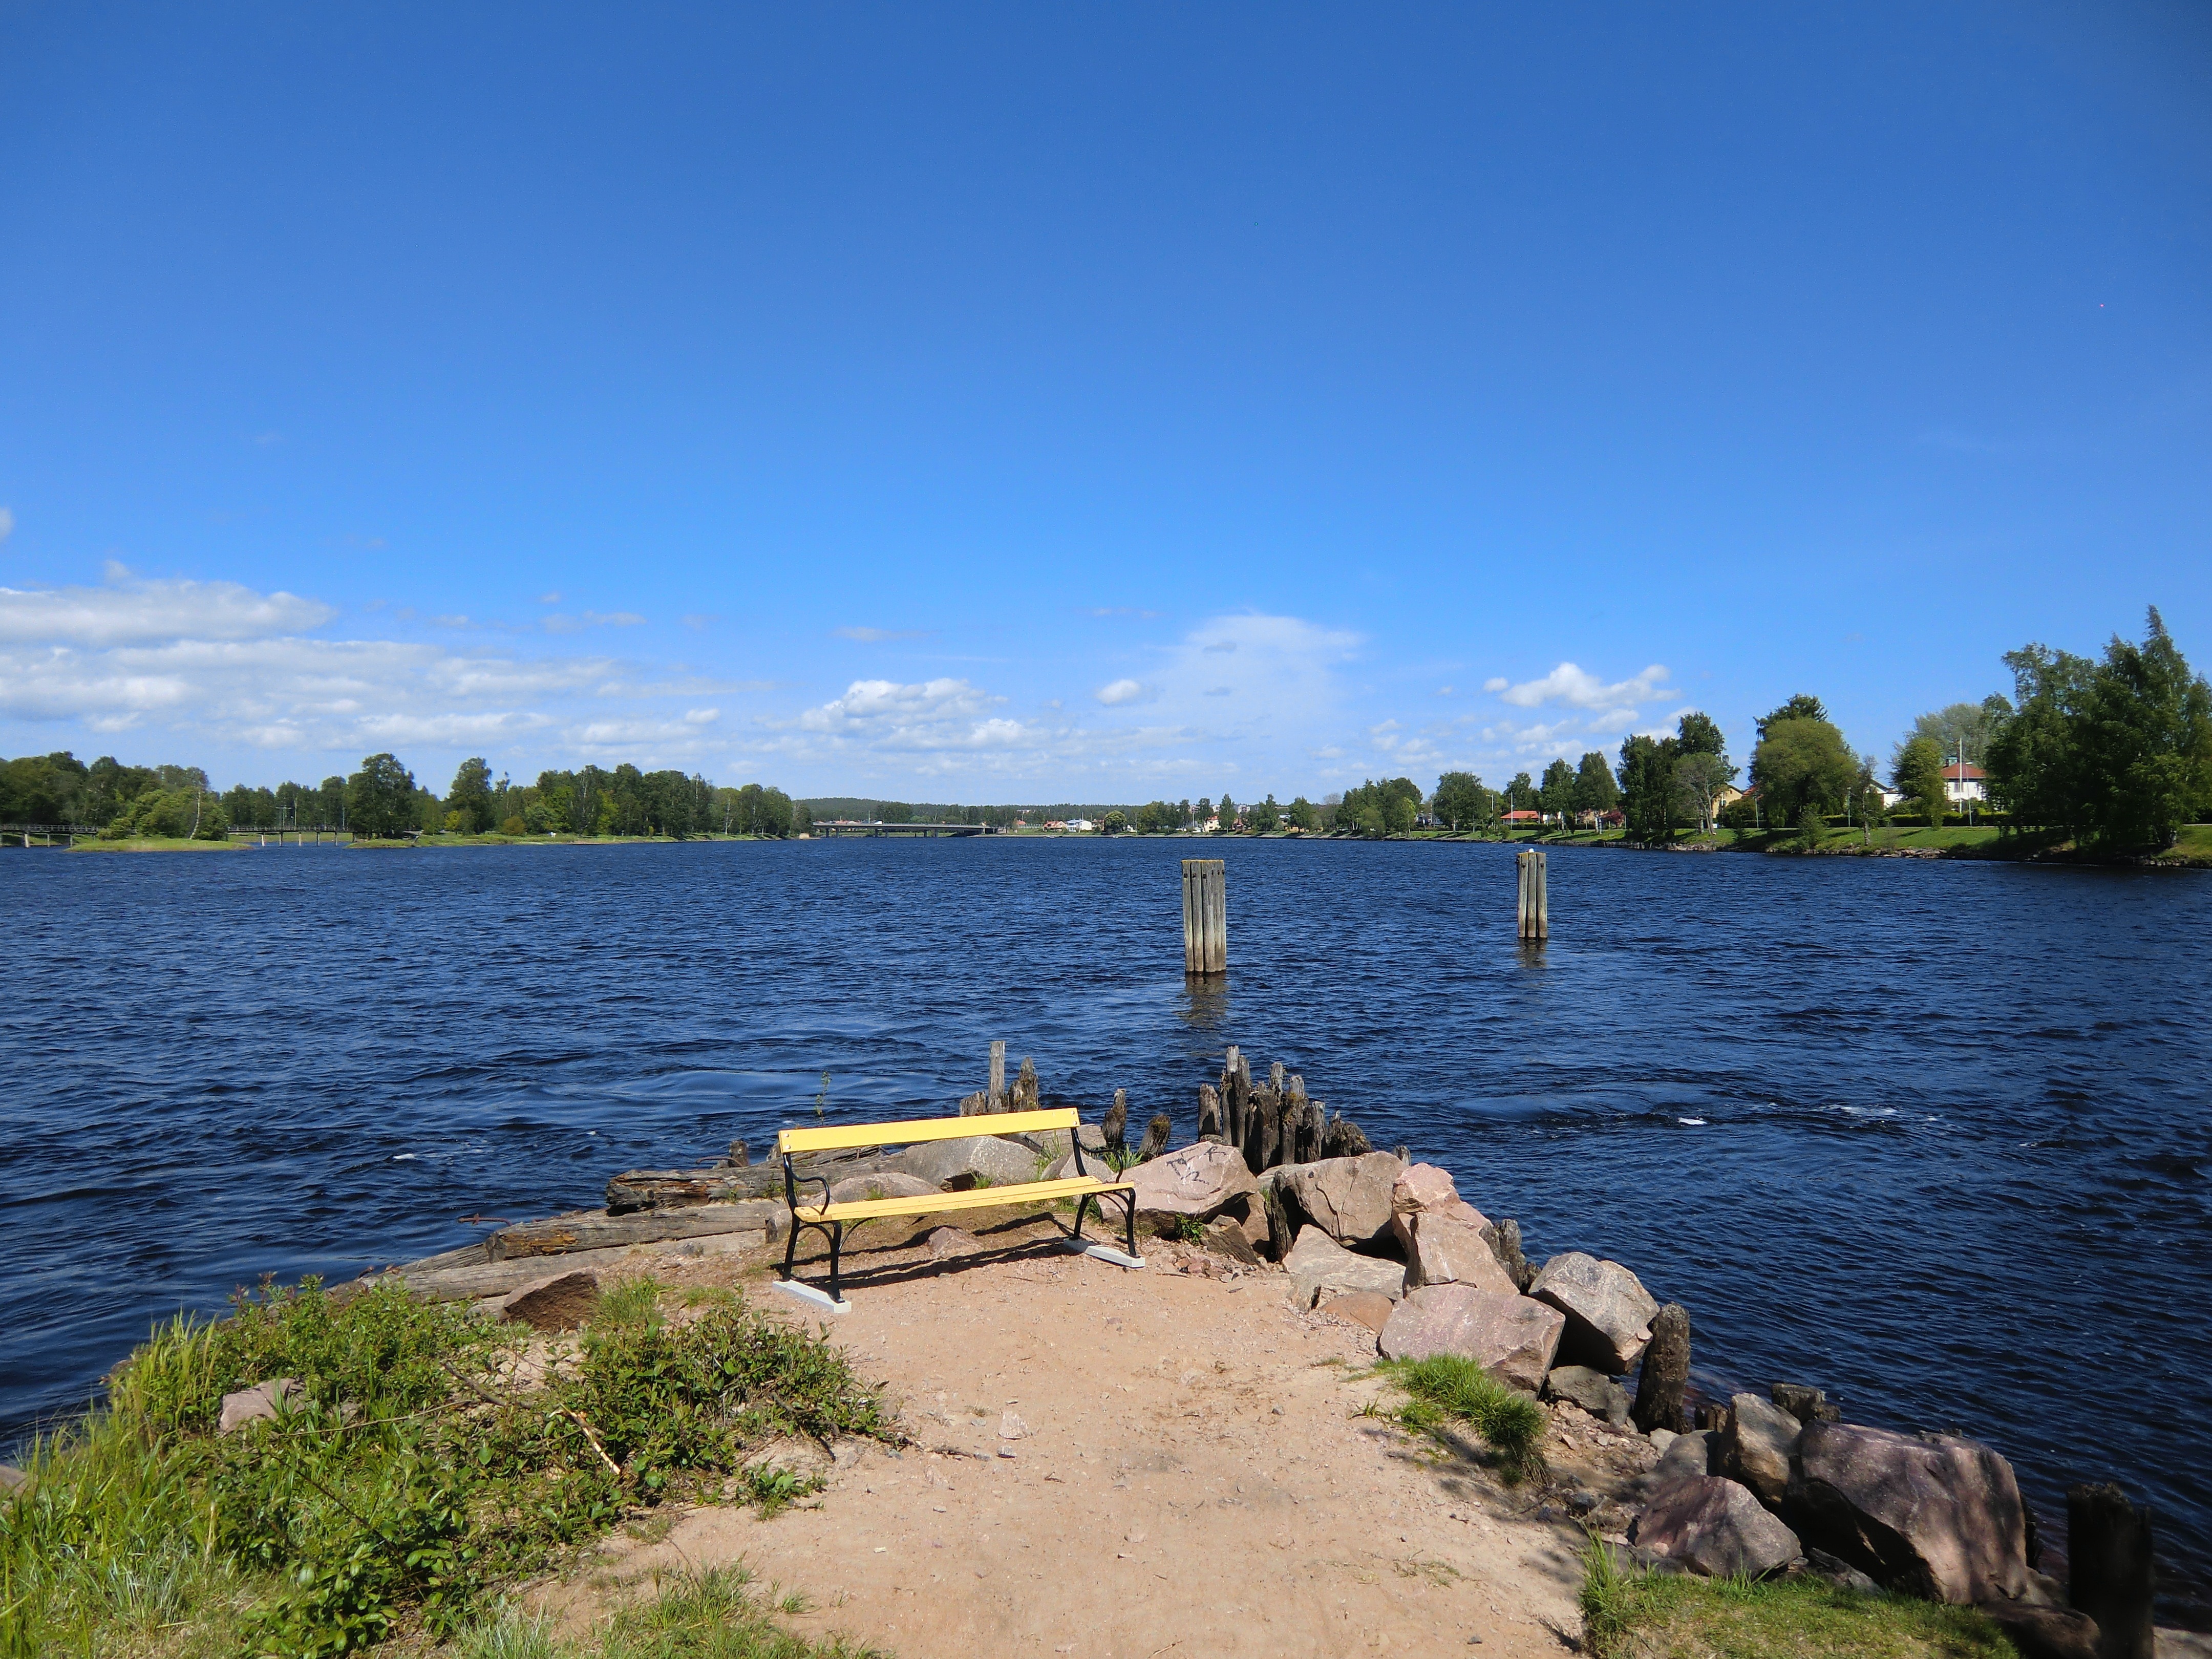
sea, coast, water, nature, forest, sky, bench, shore, lake, river, summer, vacation, shoreline, cove, spring, vehicle, scenic, bay, reservoir, body of water, trees, woods, outside, clouds, boating, sweden, loch, karlstad